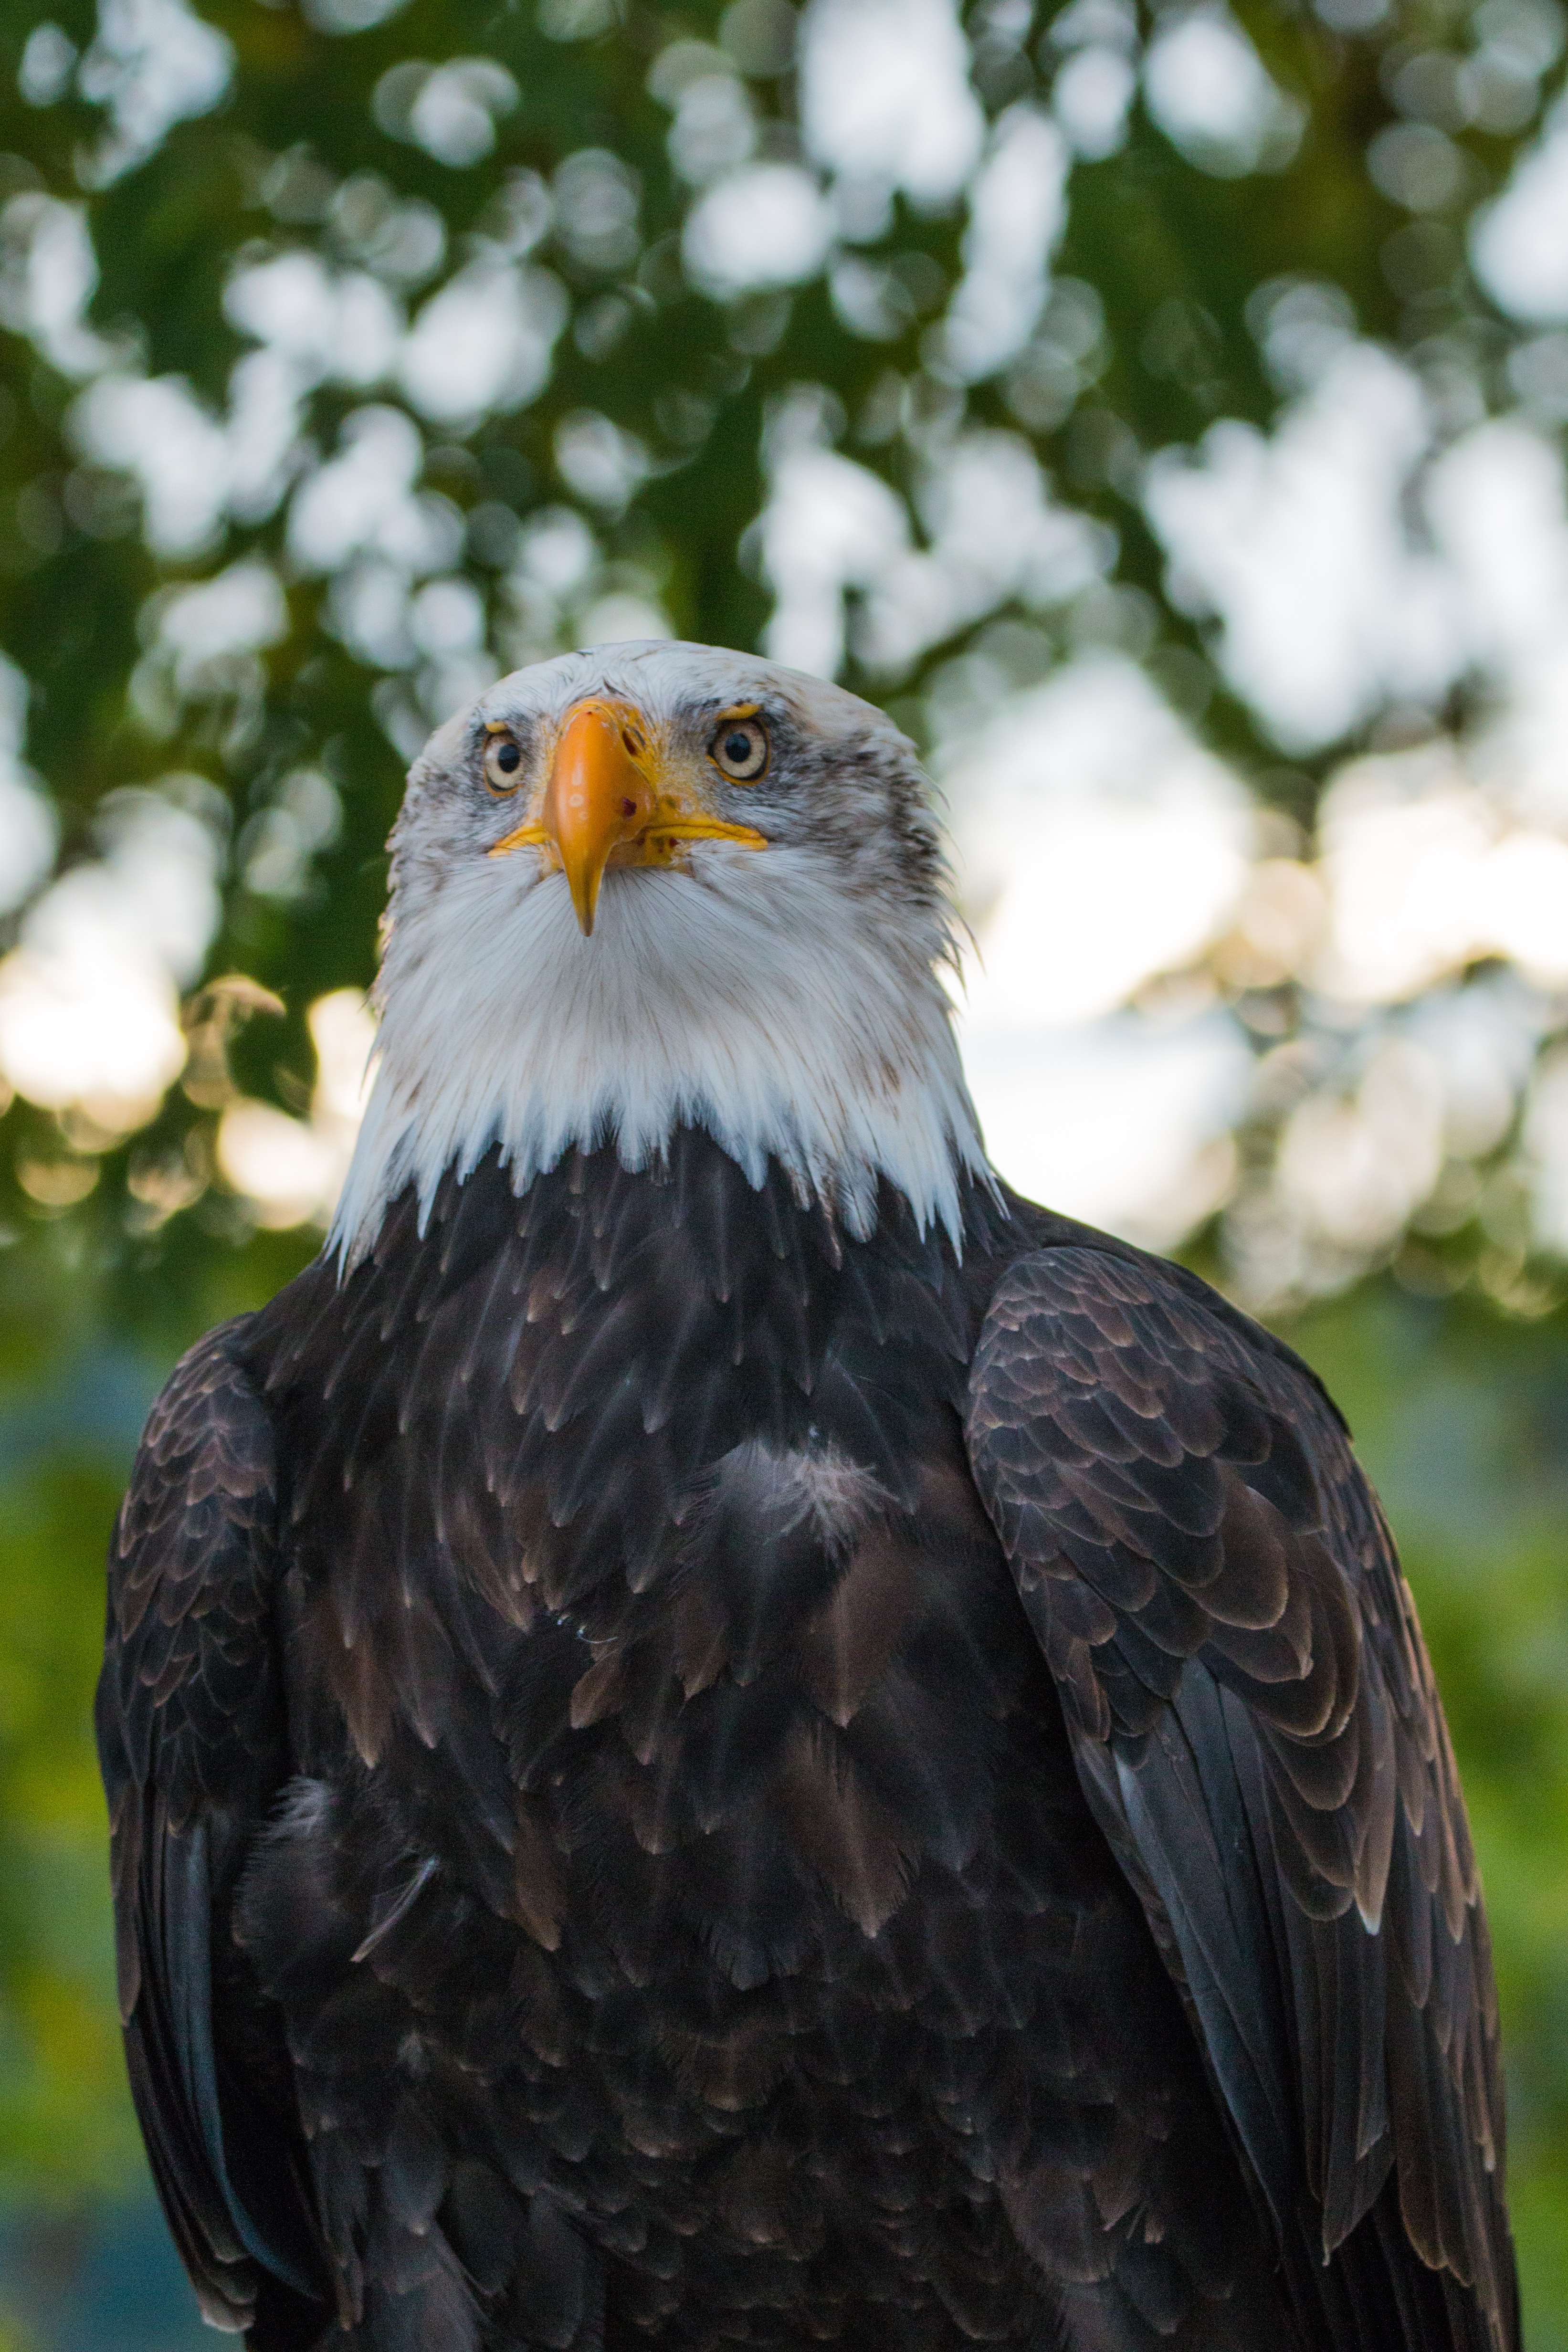
nature, bird, wing, wildlife, beak, usa, eagle, hawk, close, feather, fauna, raptor, majestic, plumage, bird of prey, bald eagle, vertebrate, bill, falconry, adler, haliaeetus leucocephalus, white tailed eagle, coat of arms of bird, heraldic animal, sadek, bald eagles, accipitriformes